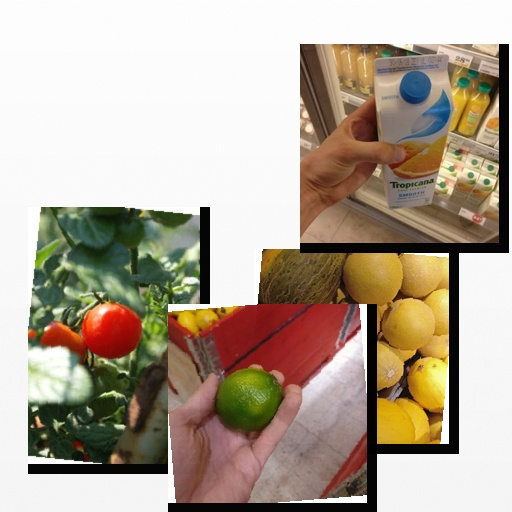
Food items: mixed_juice, lime, melon, tomato